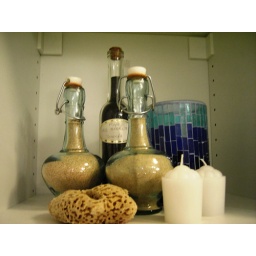
Sand in bottles from different locations in my bathroom